Khadir and Bangar

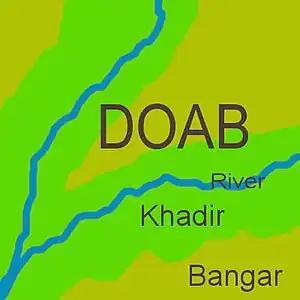
In any "doab", "khadar" land (green) lies next to a river, while "bangur" land (olive) has greater elevation and lies further from the river

Khādir or Khadar and Bangar, Bāngur or Bhangar are terms used in Hindi, Urdu, Punjabi and Sindhi in the Indo-Gangetic plains of North India and Pakistan to differentiate between two types of river plains and alluvial soils. Bangur and Khadir areas are commonly found in the doab regions. Some villages may have both Khadar and Bangar areas within their revenue boundaries. Bhangar soils are less fertile as they are above flood level whereas Khadar soils are more fertile as they are below the flood level. Bhanger is full of kankers (lime nodules) while khadar soil is composed of fine silt and clay.